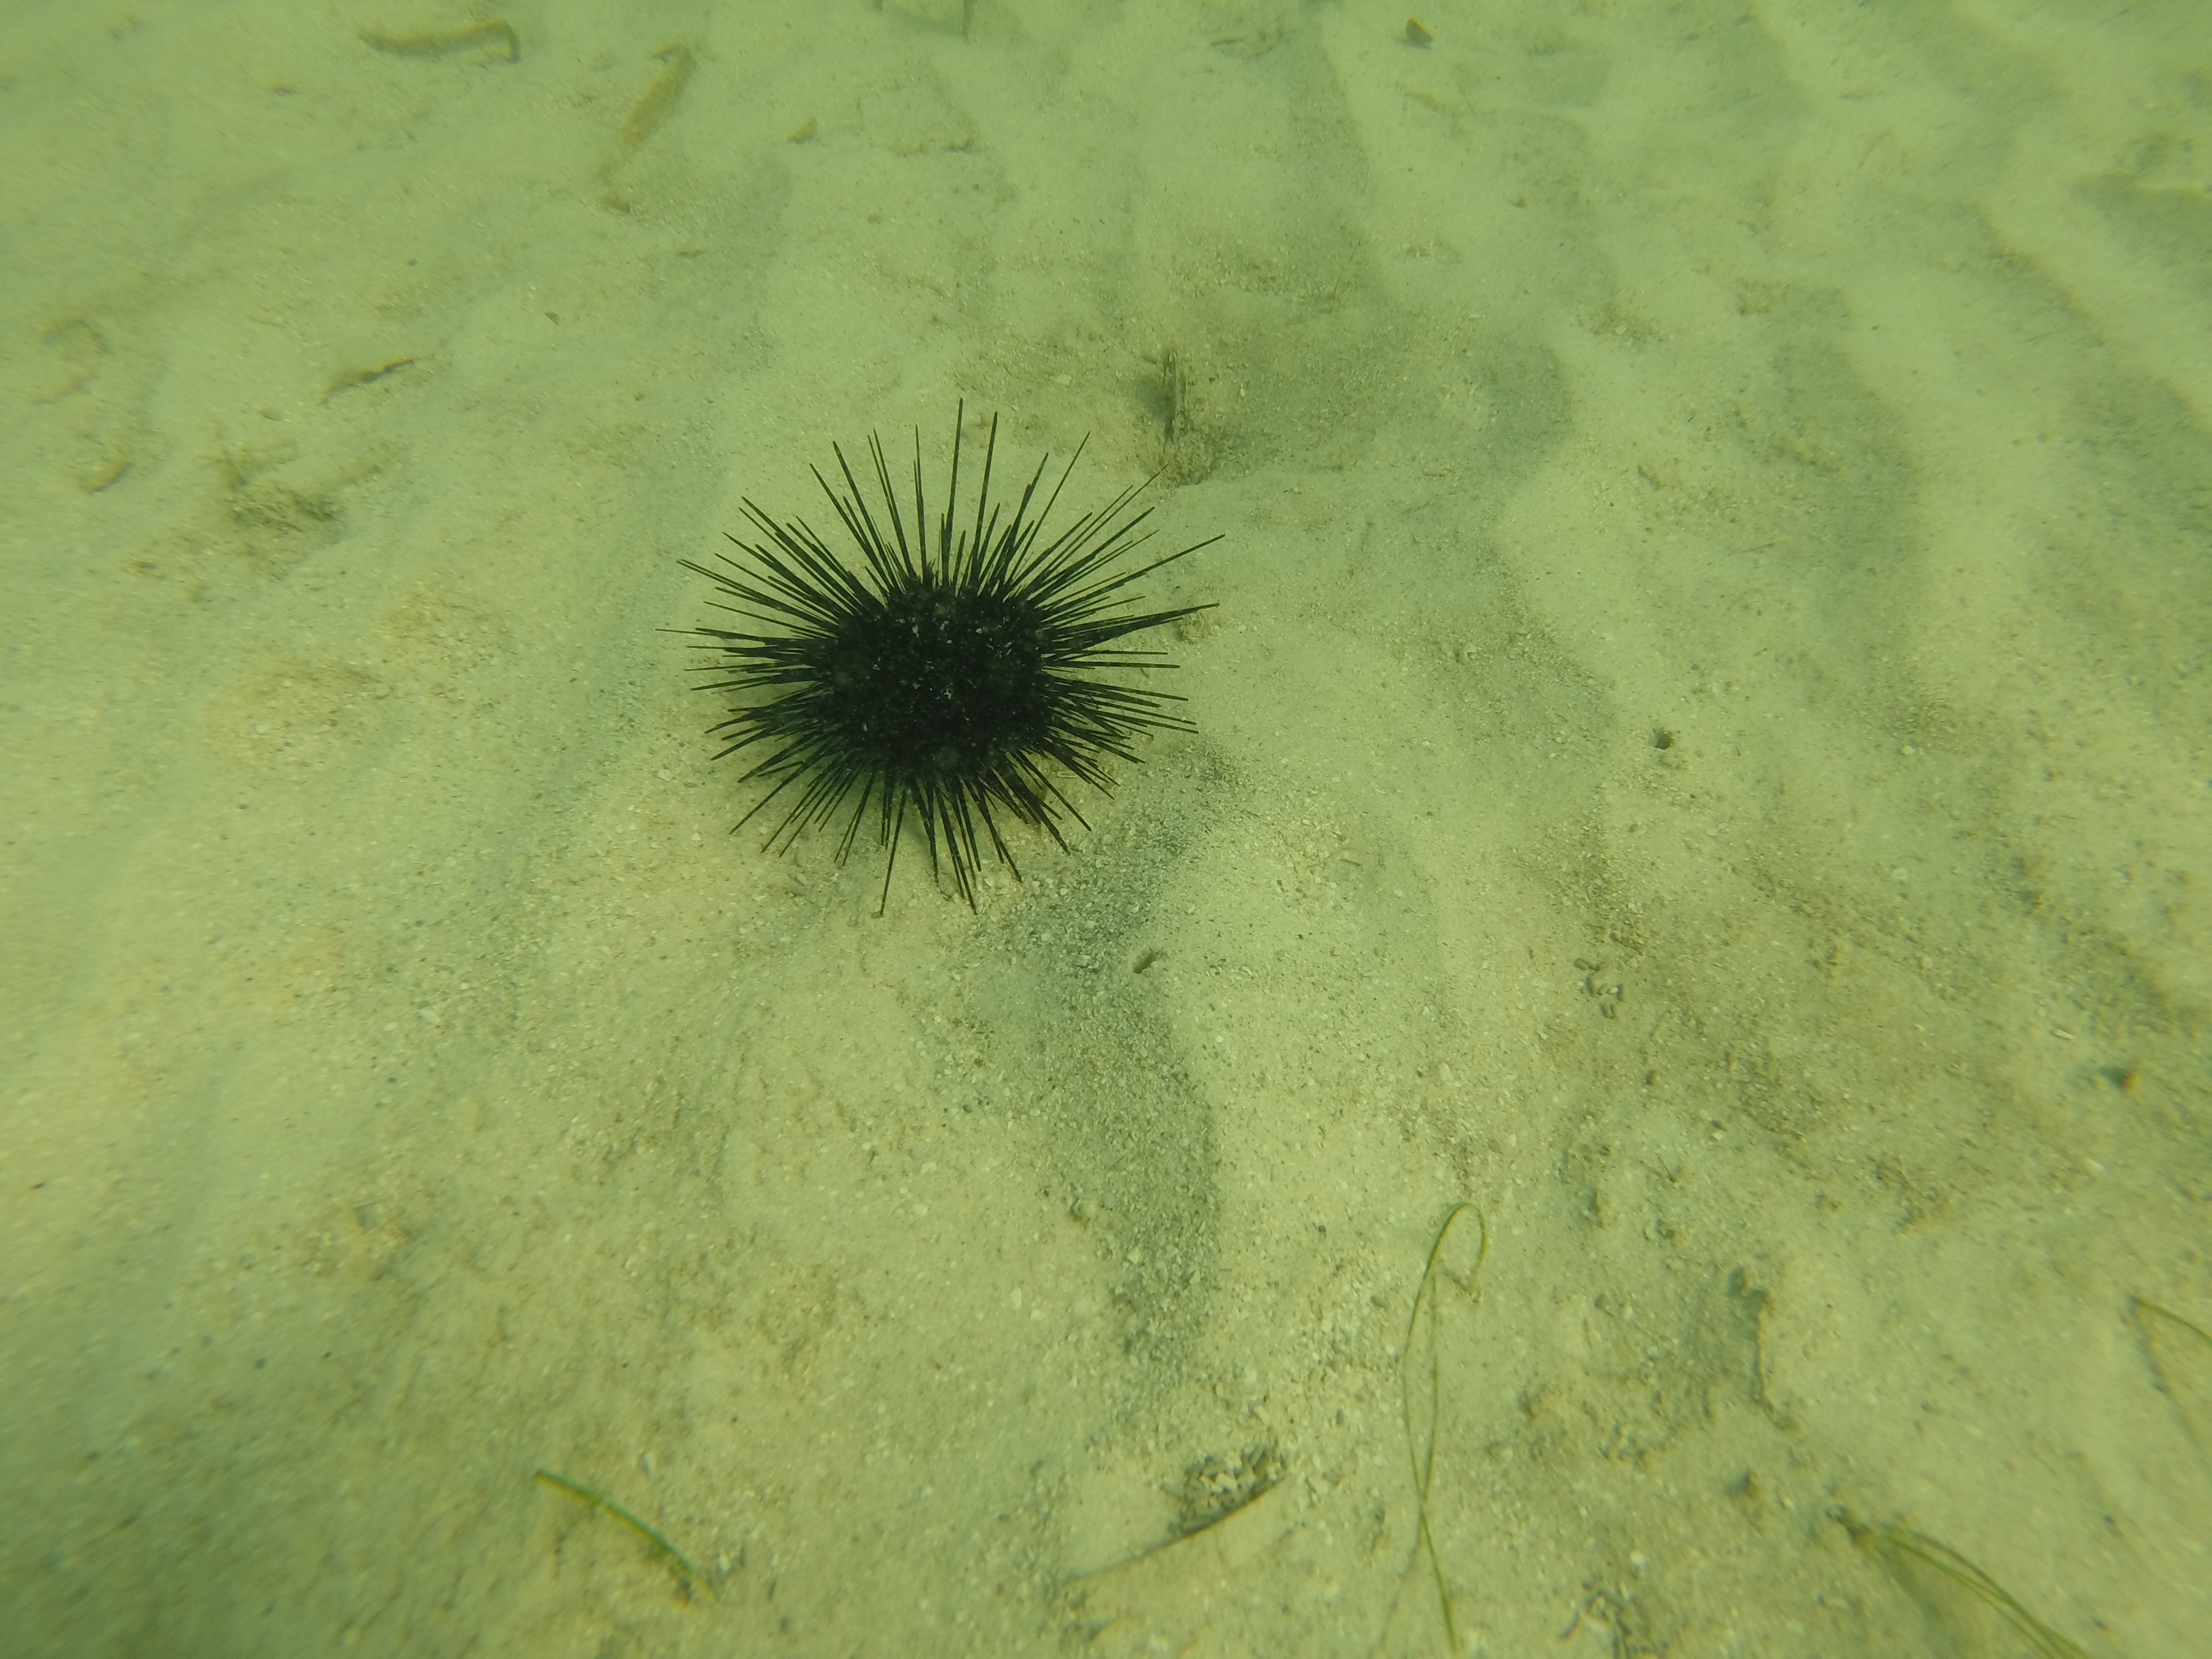
water, sand, underwater, green, biology, fish, fauna, coral, invertebrate, algae, sea life, jamaica, sea urchin, macro photography, echinoderm, marine biology, marine invertebrates